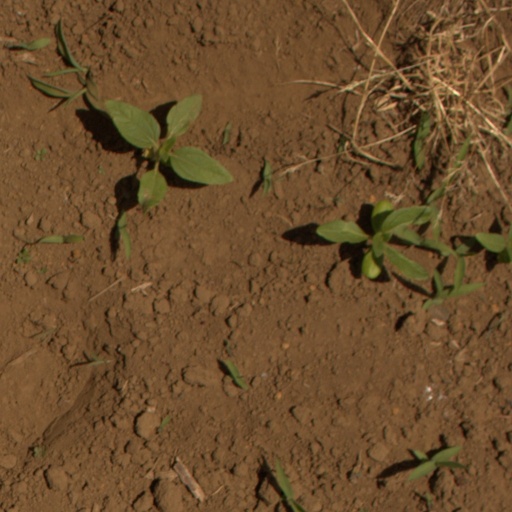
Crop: Jerusalem artichoke